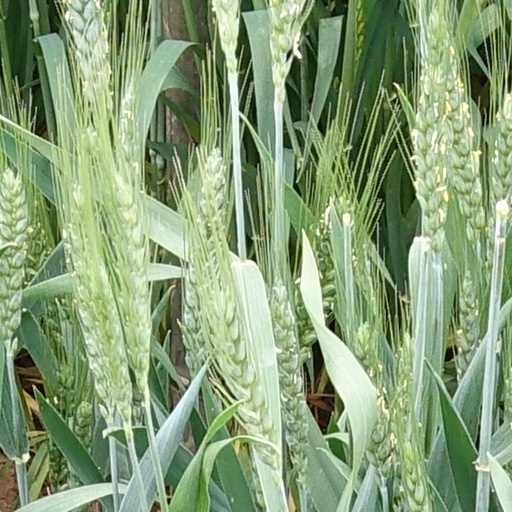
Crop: wheat